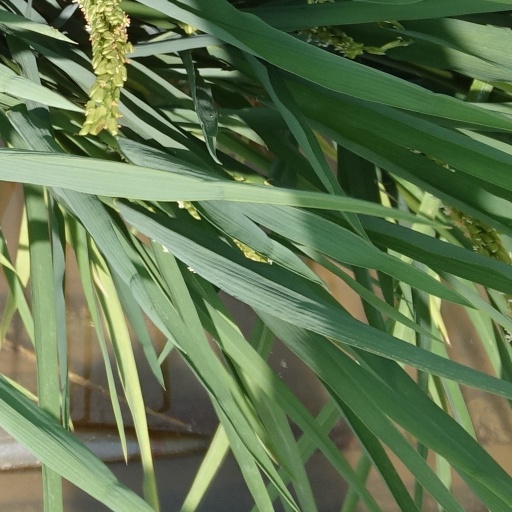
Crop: rice